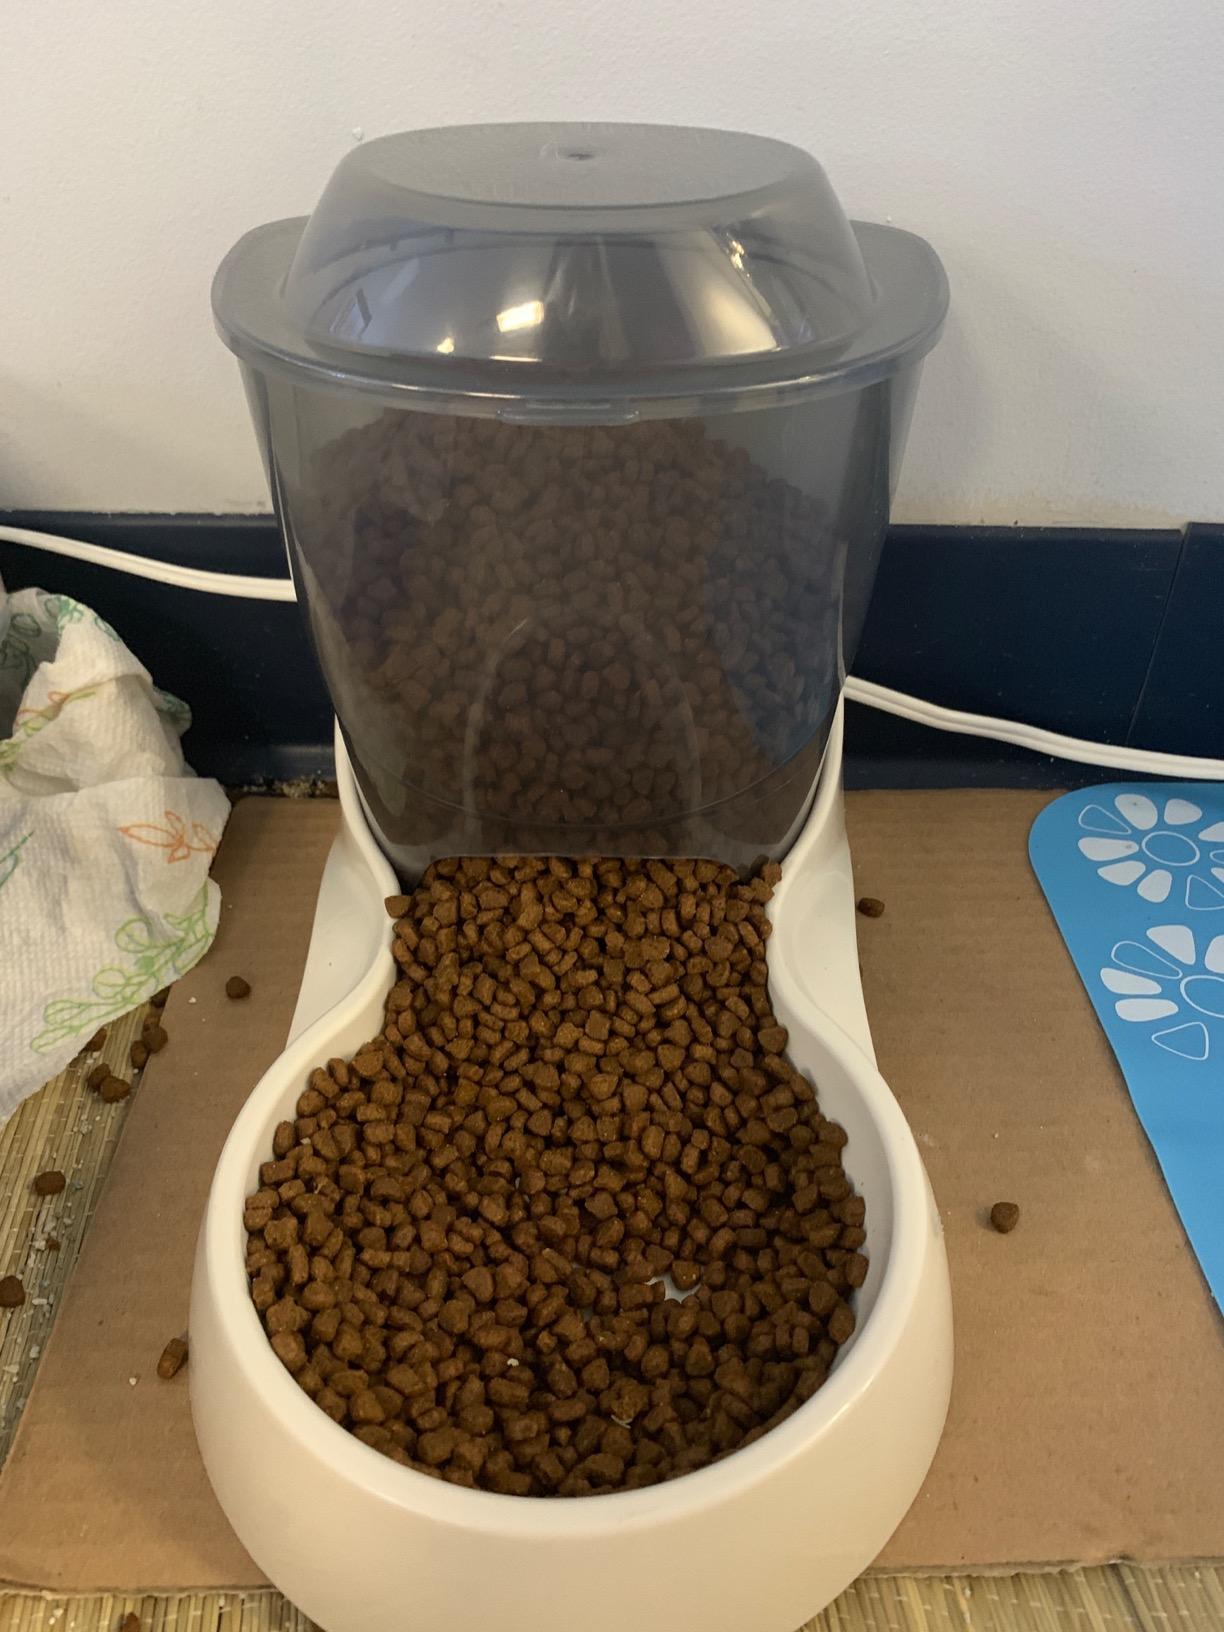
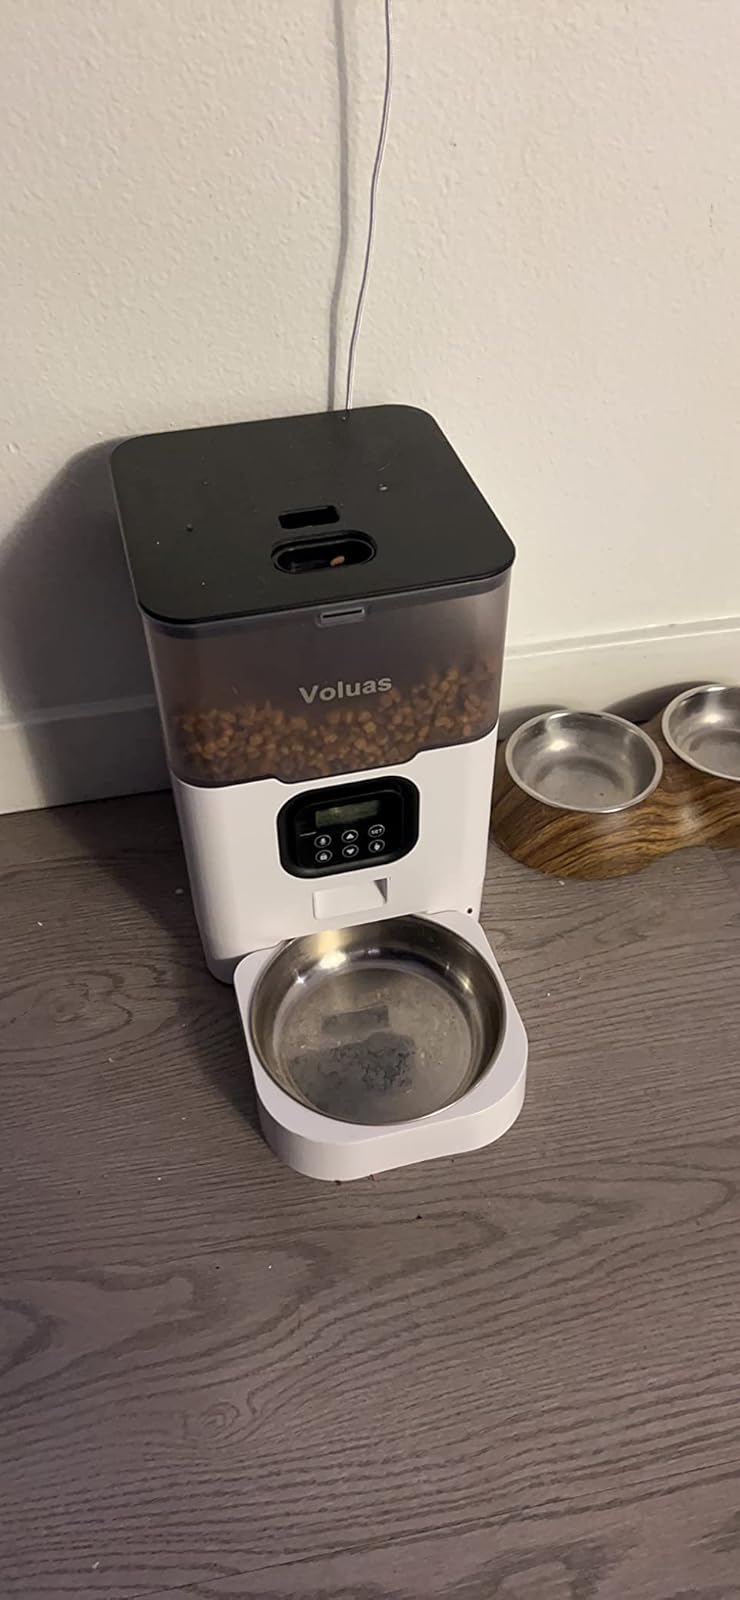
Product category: items_feeder
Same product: no